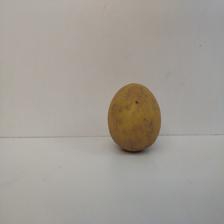
Size: Large